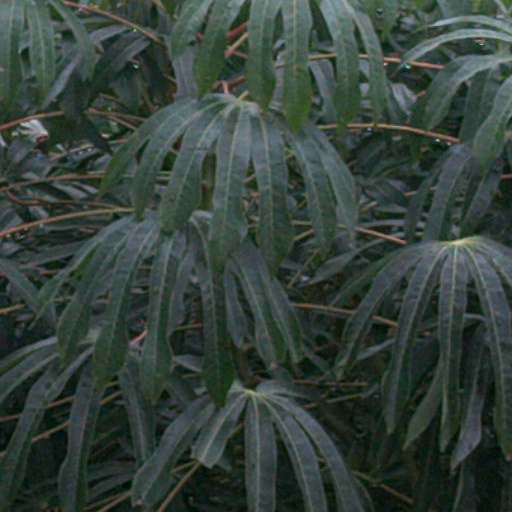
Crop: cassava